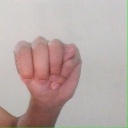
अक्षर: म